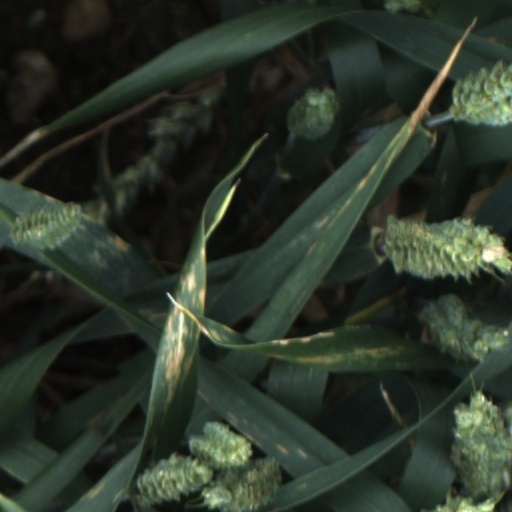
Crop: wheat